Early skyscrapers

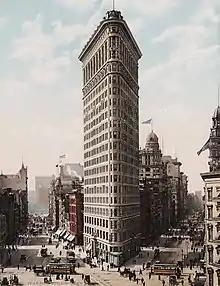
A wedge-shaped Italianate-designed building seen head-on at the angle

The earliest stage of skyscraper design encompasses buildings built between 1884 and 1945, predominantly in the American cities of New York and Chicago. Cities in the United States were traditionally made up of low-rise buildings, but significant economic growth after the American Civil War and increasingly intensive use of urban land encouraged the development of taller buildings beginning in the 1870s. Technological improvements enabled the construction of fireproofed iron-framed structures with deep foundations, equipped with new inventions such as the elevator and electric lighting. These made it both technically and commercially viable to build a new class of taller buildings, the first of which, Chicago's tall Home Insurance Building, opened in 1885. Their numbers grew rapidly, and by 1888 they were being labelled "skyscrapers".